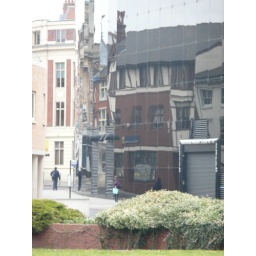
Reflected buildngs in the very shiny smoked glass wall surface of Norman Foster's Willis Building